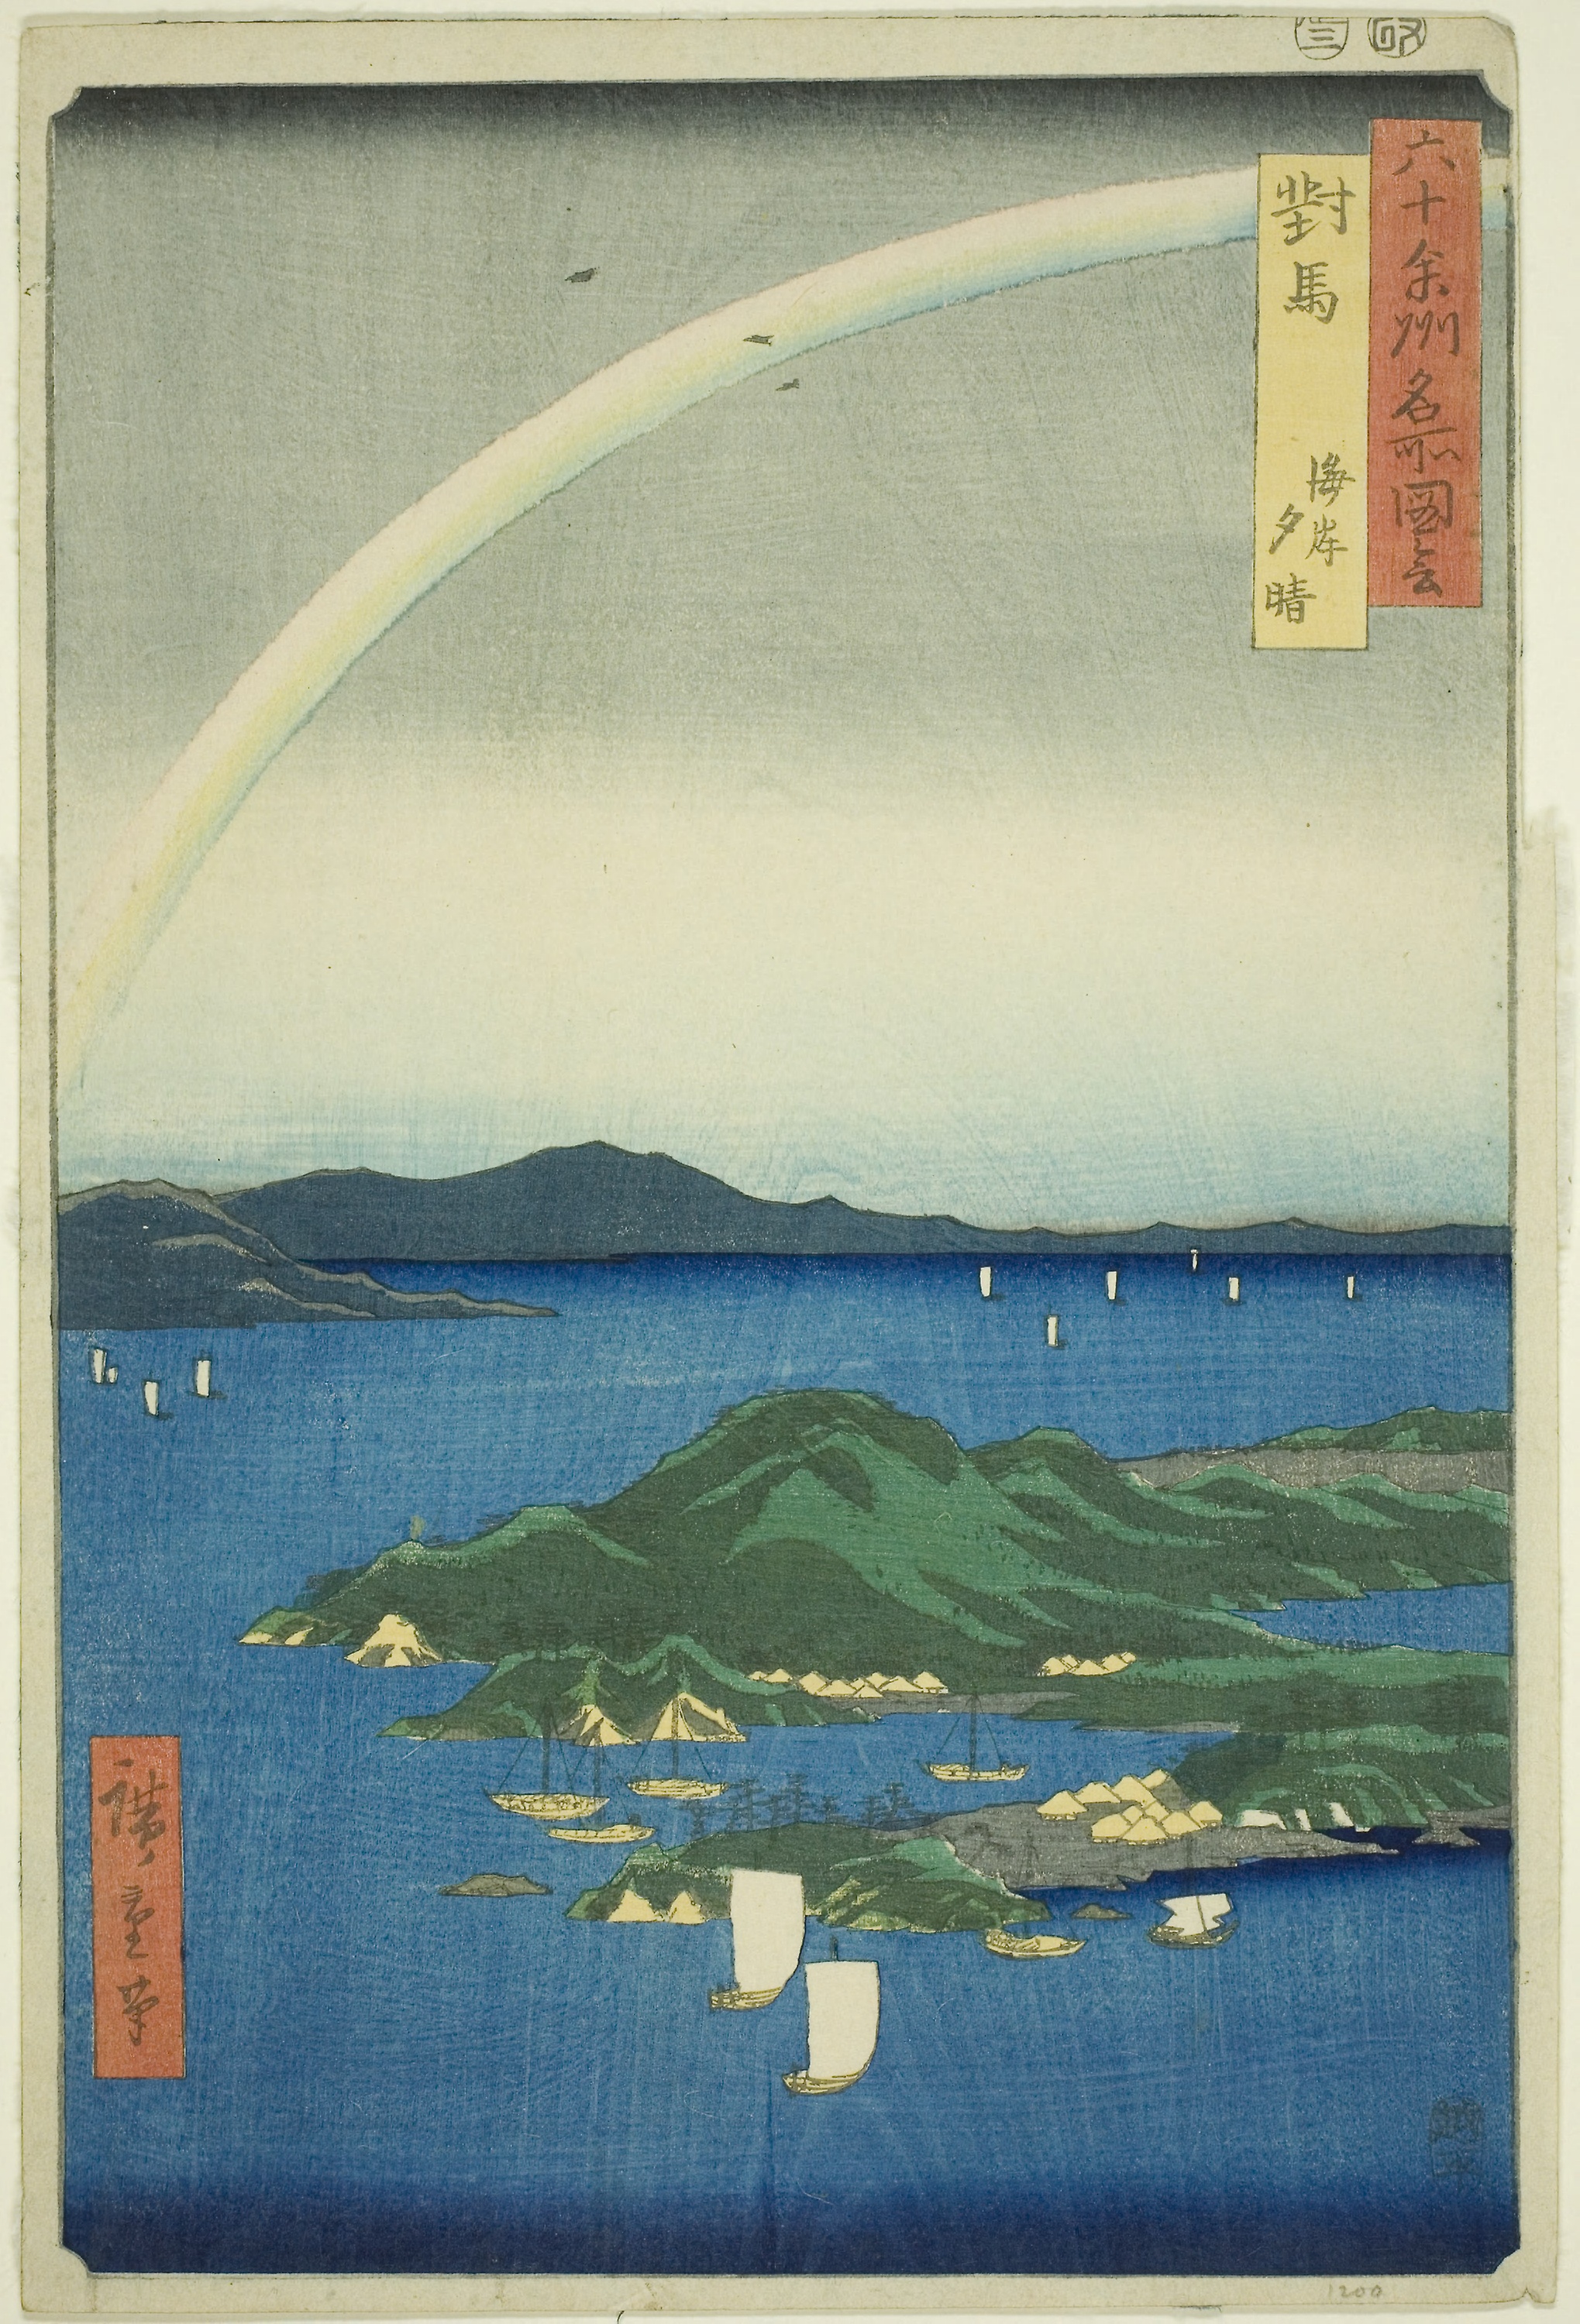
painting, art, inlet, picture frame